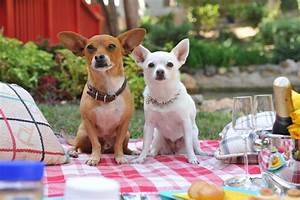
Label: cane